Felix Michel Melki

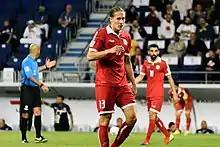
Michel Melki with Lebanon at the 2019 AFC Asian Cup

In 2018, Michel Melki acquired a Lebanese citizenship due to his family's origins being from Lebanon, making him eligible for the Lebanon national team. He made his international debut for Lebanon on 15 November 2018, playing the whole 90 minutes in a goalless draw against Uzbekistan.